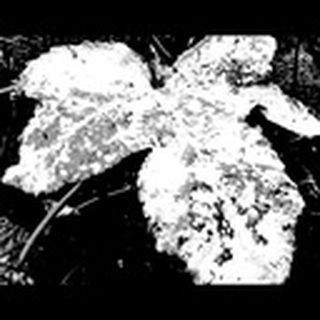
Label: cotton_powdery_mildew